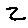
Label: 2